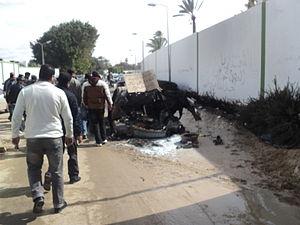
La première guerre civile libyenne, ou révolution libyenne, est un conflit armé issu d'un mouvement de contestation populaire, assorti de revendications sociales et politiques, qui s'est déroulé entre le 15 février 2011 et le 23 octobre 2011 en Libye. Il s'inscrit dans un contexte de protestations dans les pays arabes et est à l'origine de l'intervention militaire internationale de 2011 en Libye.